Jan Gralewski

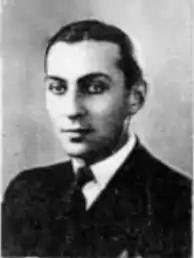
Passport photo, Jan Gralewski, circa 1943

Jan Gralewski (3 March 1912 – 4 July 1943) was a Polish philosopher, essayist and soldier. Member of Polish resistance (Home Army) during World War II, he died in the controversial 1943 Gibraltar B-24 crash.